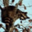
Label: raccoon